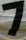
Number: 7